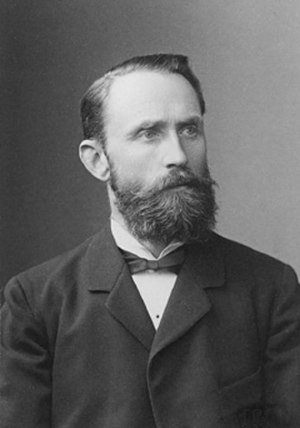
Hermann Fehling (læge)
Hermann Johannes Karl Fehling var en tysk læge. Han var søn af kemikeren Hermann Fehling og svigerfar til lægen Karl Franz.